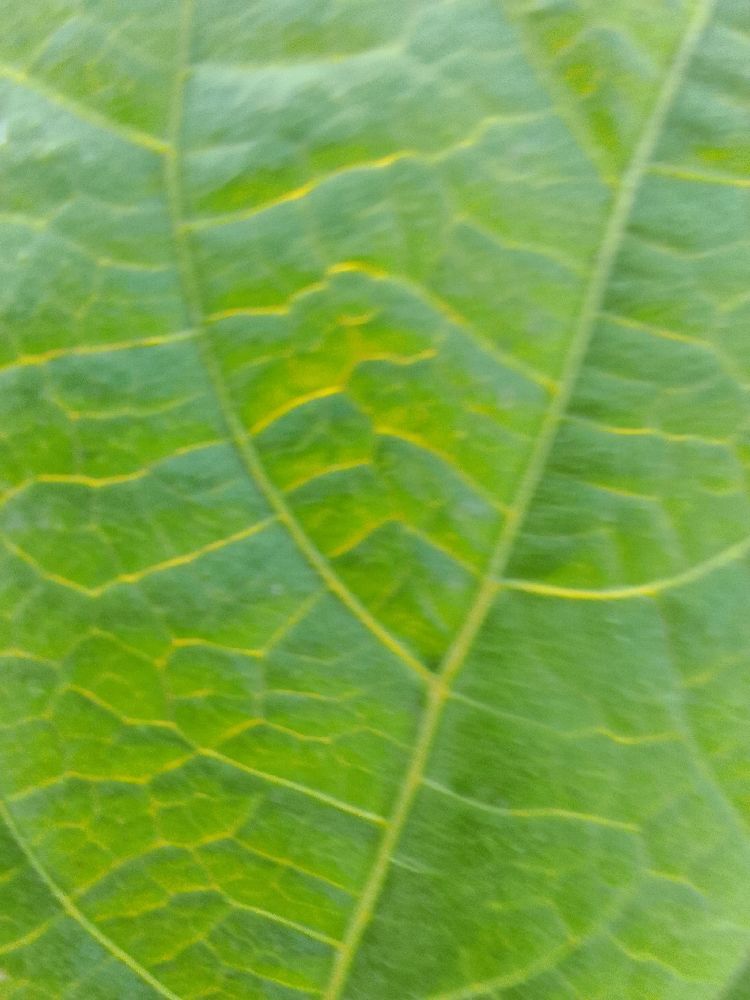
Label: healthy